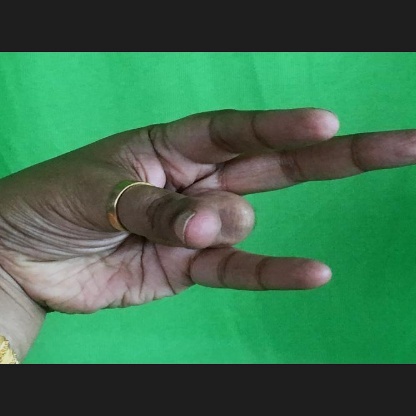
Mudra: Kangulam